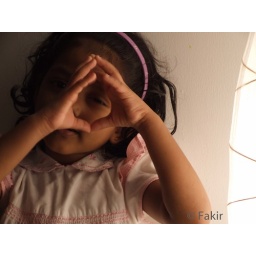
Pretty girl by the lamp